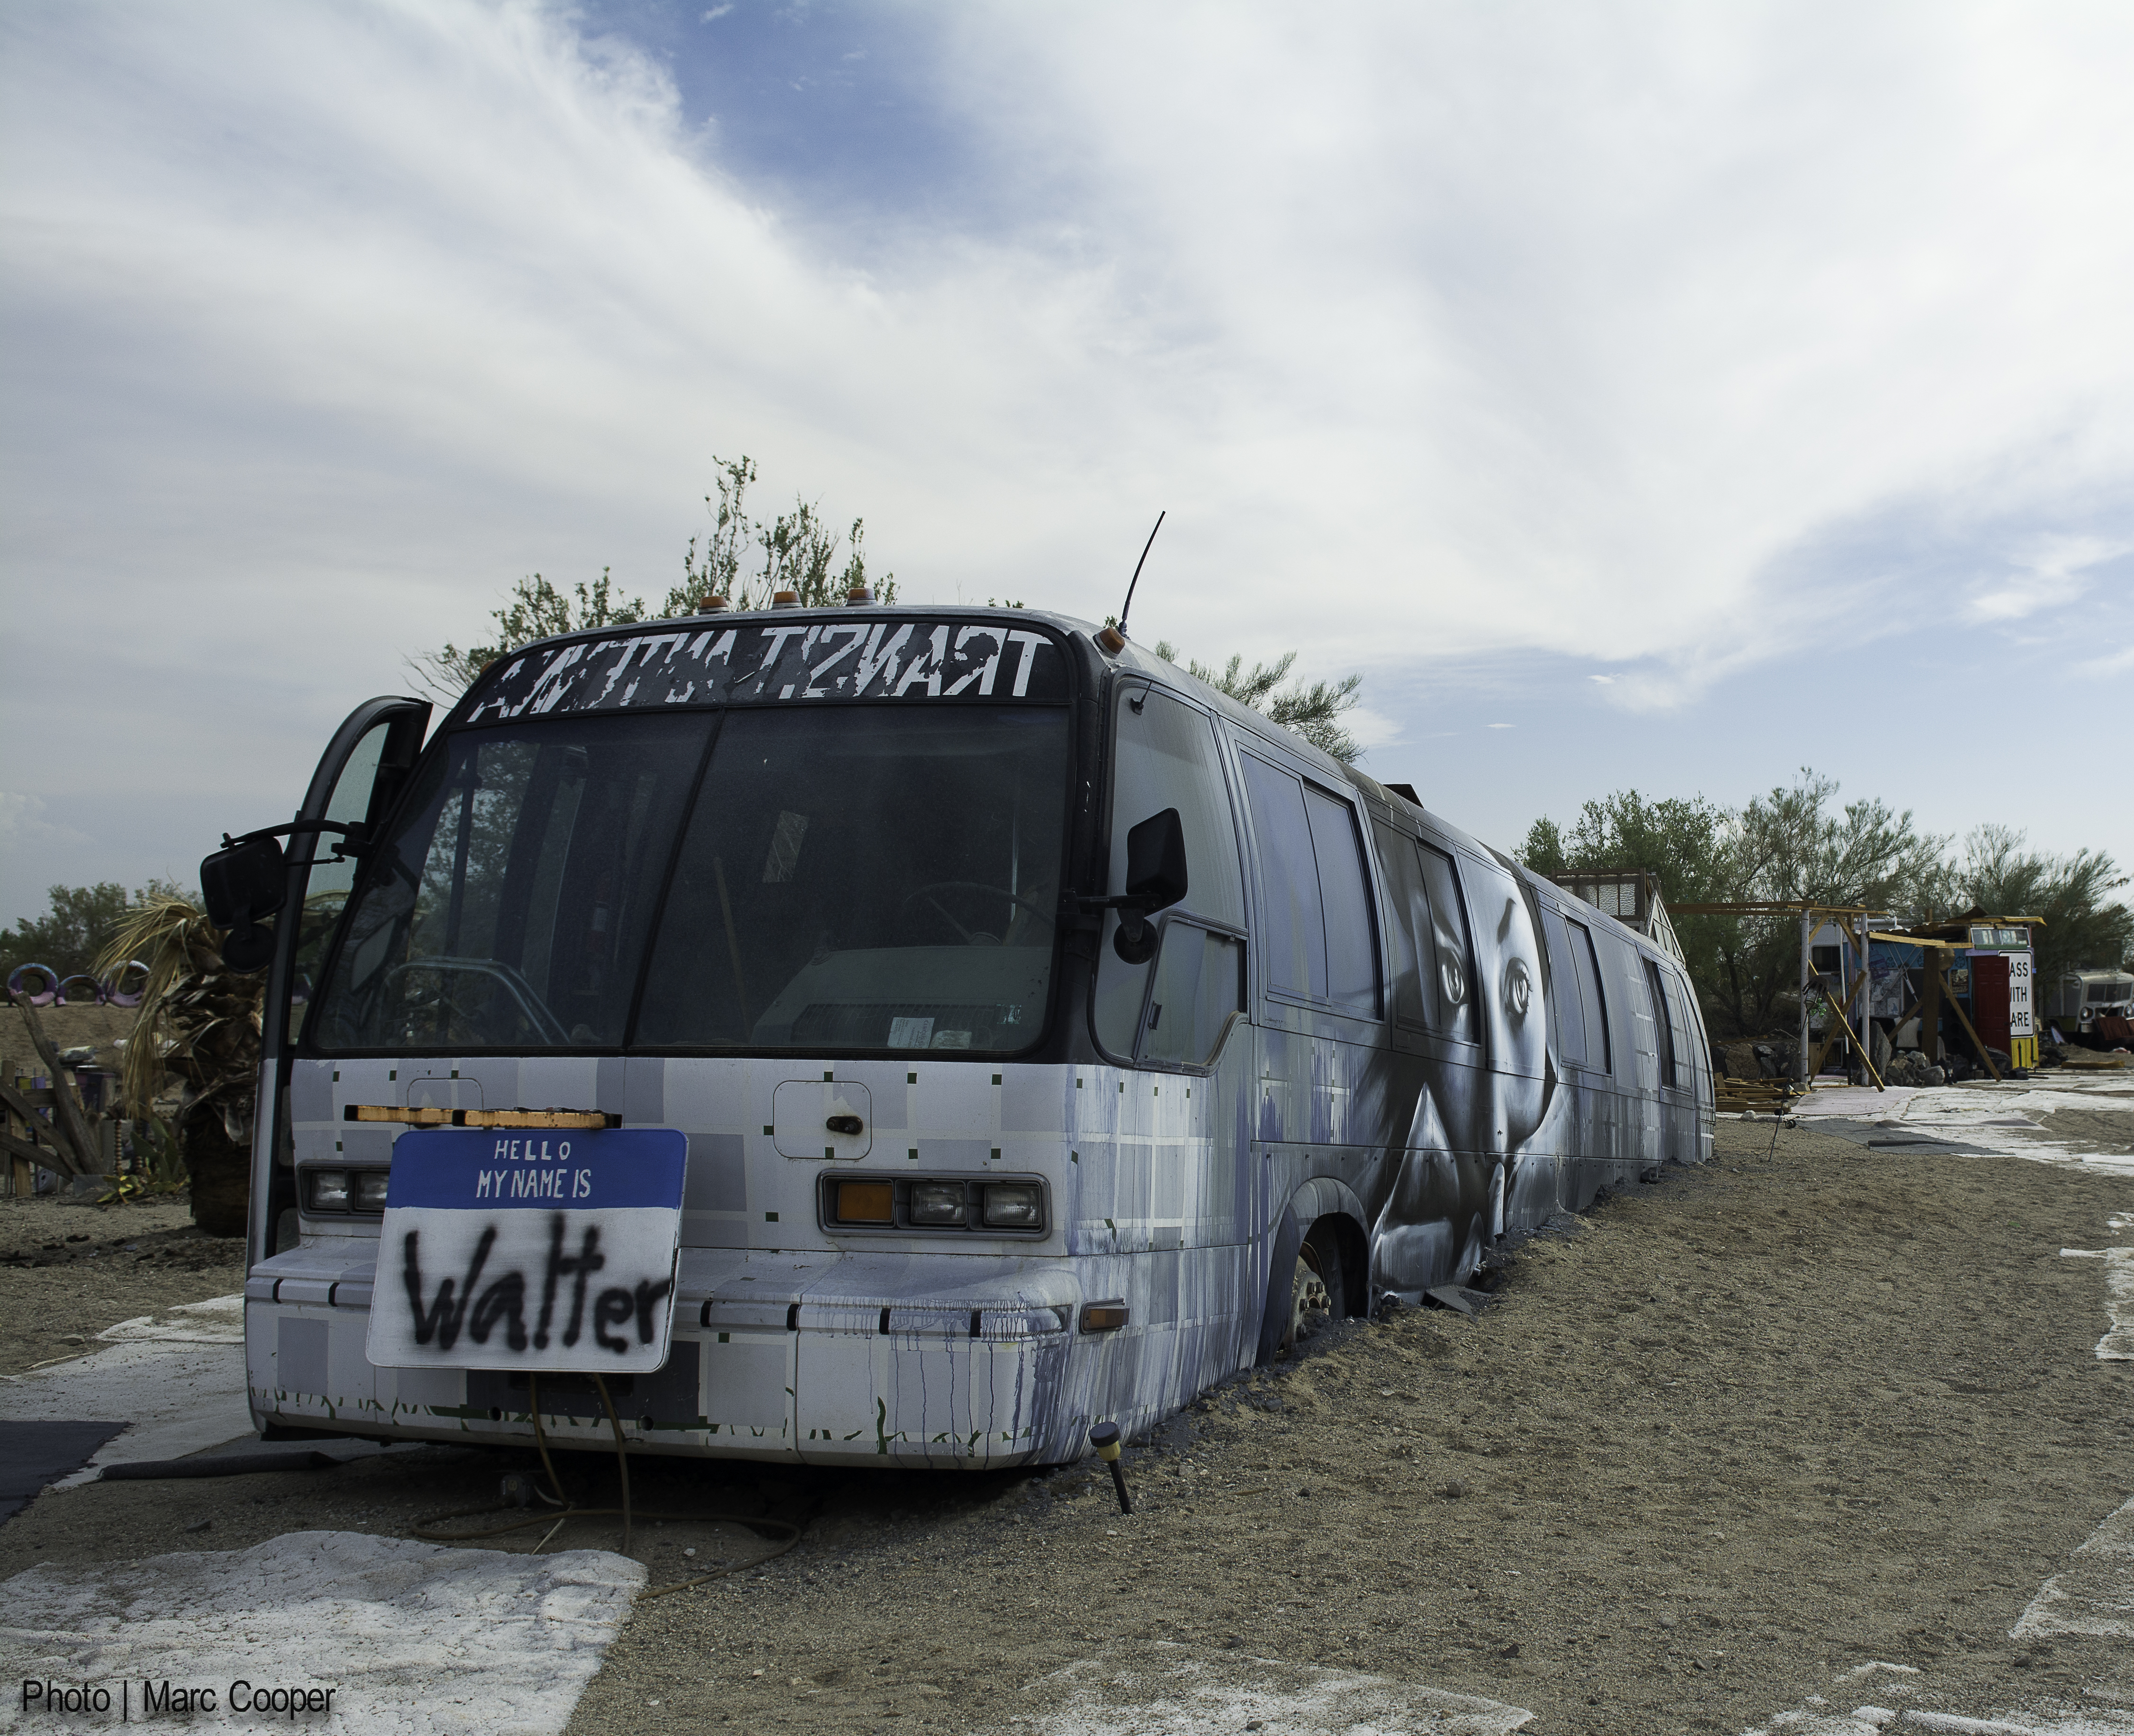
train, transport, vehicle, public transport, locomotive, slabcity, chasterus, eastjesus, passenger, rail transport, land vehicle, rolling stock